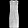
Label: Dress